Stitch (Lilo & Stitch)

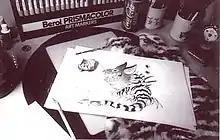

Sanders originally created the character in 1981 for a children's book pitch which never came to light and developed a treatment for an animated feature starring the character. The idea for the character was shelved until around 1996 when then-President of Walt Disney Feature Animation, Thomas Schumacher, approached Sanders and asked him if he wanted to pitch a story, giving Sanders the opportunity to use his character again. When Sanders said that the alien character was going to crash-land in a forest filled with other animals, Schumacher told Sanders that the animal world was already "overly alien" to humans, and suggested that the character should end up in the human world to provide better contrast and juxtaposition for the story.